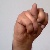
The image shows a hand gesture representing the letter 'N' in Indian Sign Language.